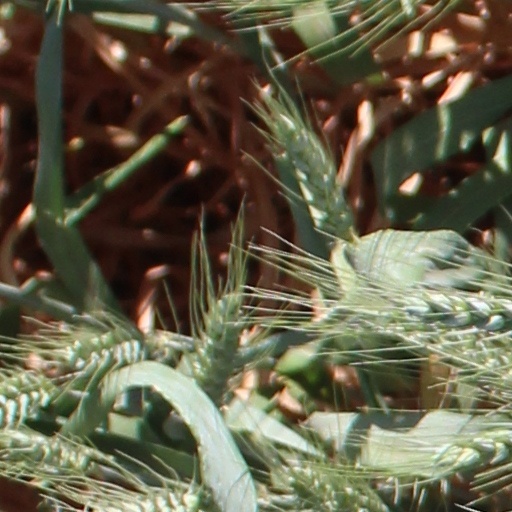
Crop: wheat